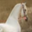
Label: horse